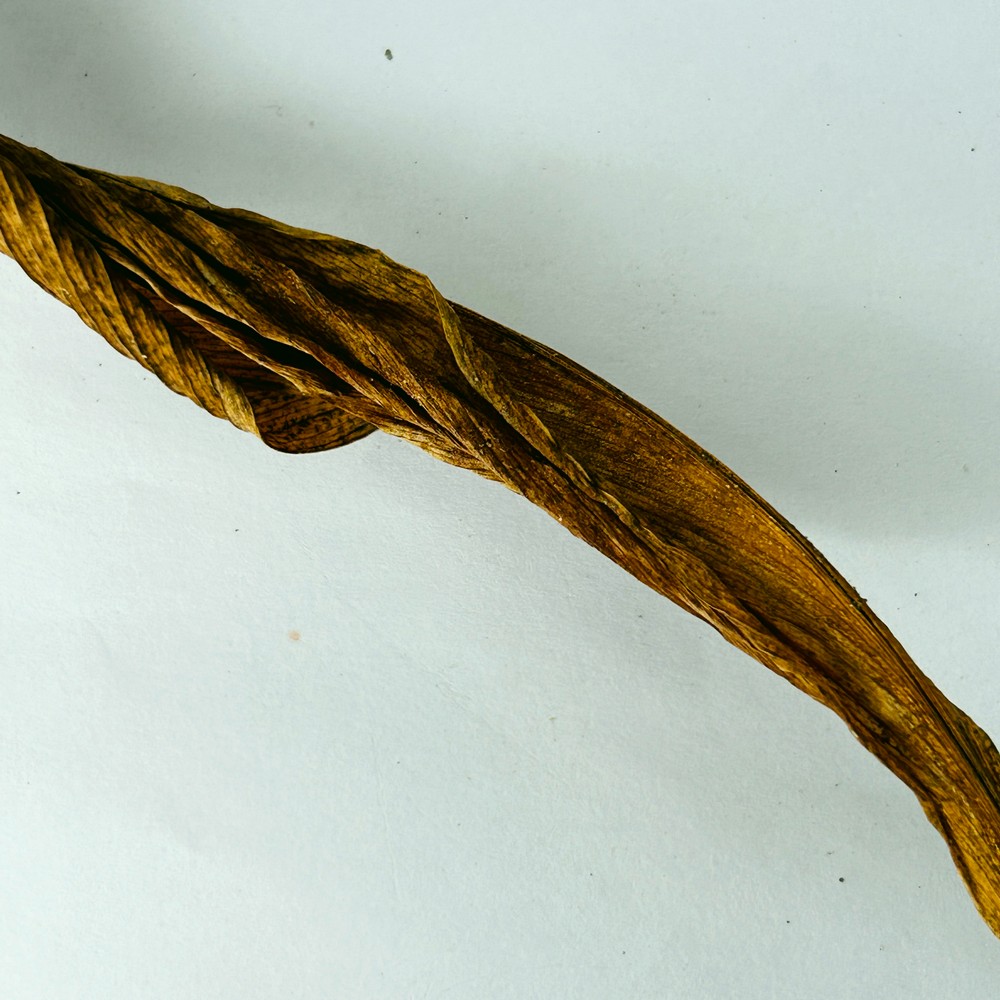
Label: Dry Leaf